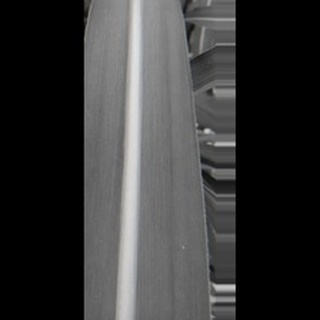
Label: healthy_sugarcane